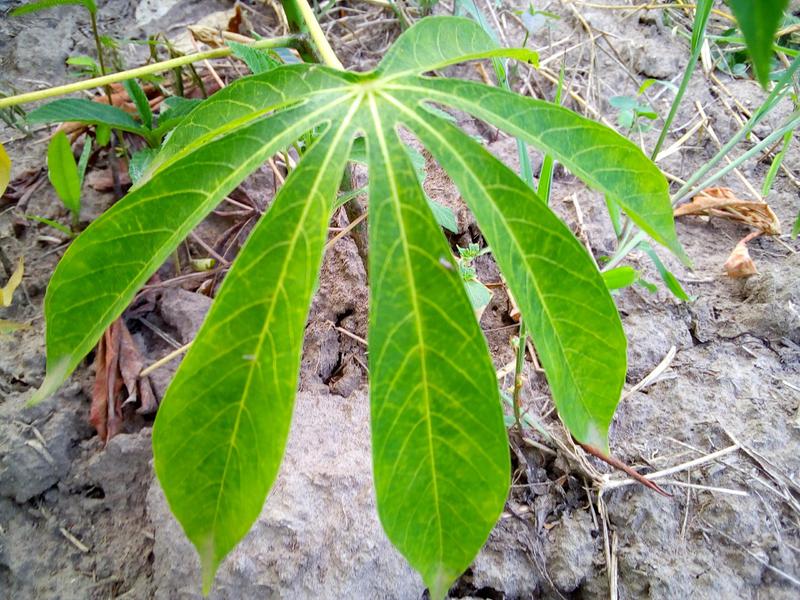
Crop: cassava
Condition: brown_streak_disease